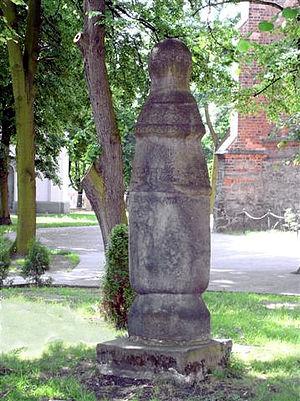
Konin est une ville de la voïvodie de Grande-Pologne, dans le centre-ouest de la Pologne. Elle est le chef-lieu du powiat de Konin, même si elle ne fait pas partie de son territoire.